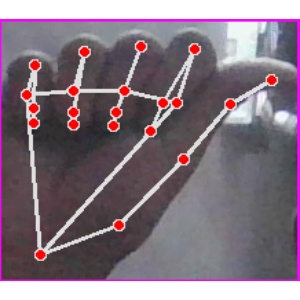
अक्षर: छ